Brenda Seligman

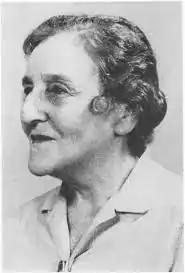

Brenda Zara Seligman ( Salaman; 26 June 1883 – 2 January 1965) was a British anthropologist. She was awarded the Rivers Memorial Medal in 1933 for five years of fieldwork. She married fellow ethnologist Charles Seligman. After he died in 1940, she continued to extend their private museum collections. She rose to be vice-president of the Royal Anthropological Institute and to leave vast collections to leading British museums.